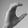
ASL letter: C